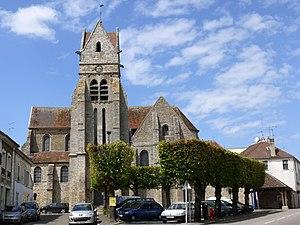
Église Saint-Pierre et Saint-Paul de Chaumes-en-Brie, Seine et Marne, France
Cet article recense les monuments historiques de l'ouest de la Seine-et-Marne, en France.
Chaumes-en-Brie est une commune française située dans le département de Seine-et-Marne en région Île-de-France.